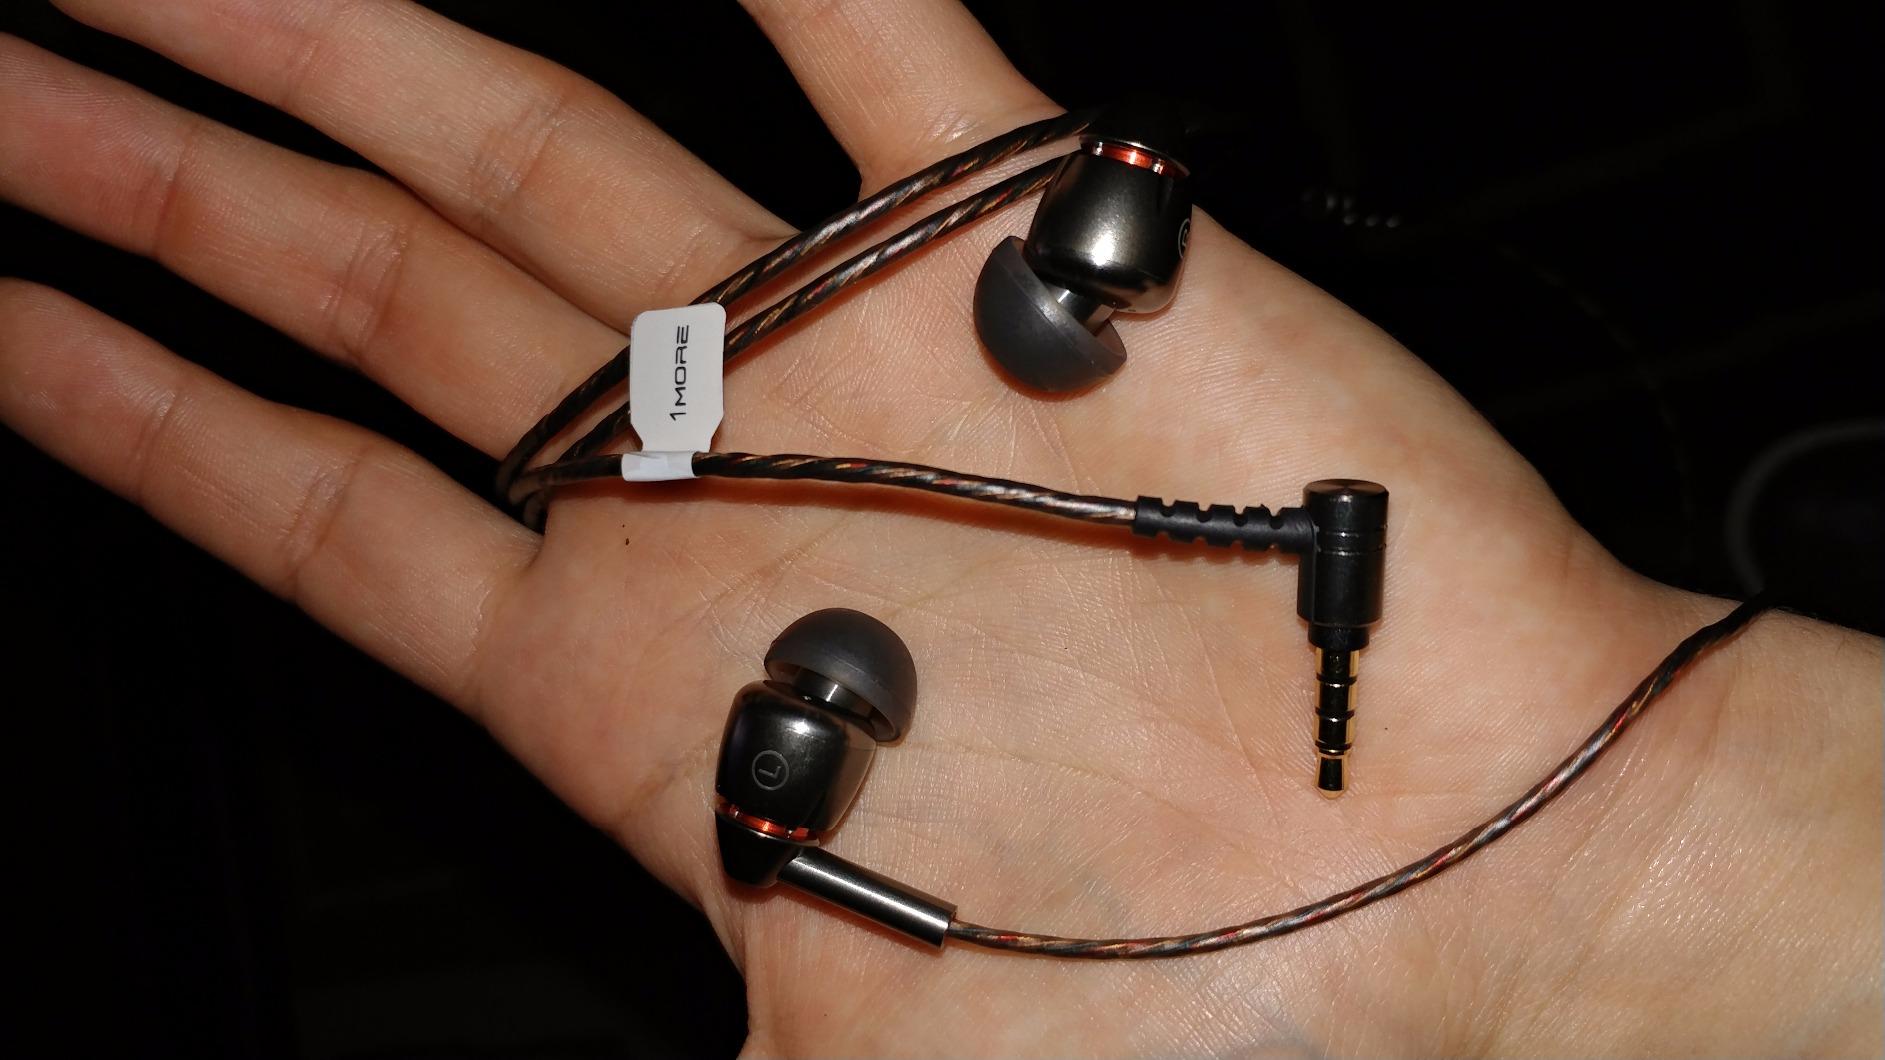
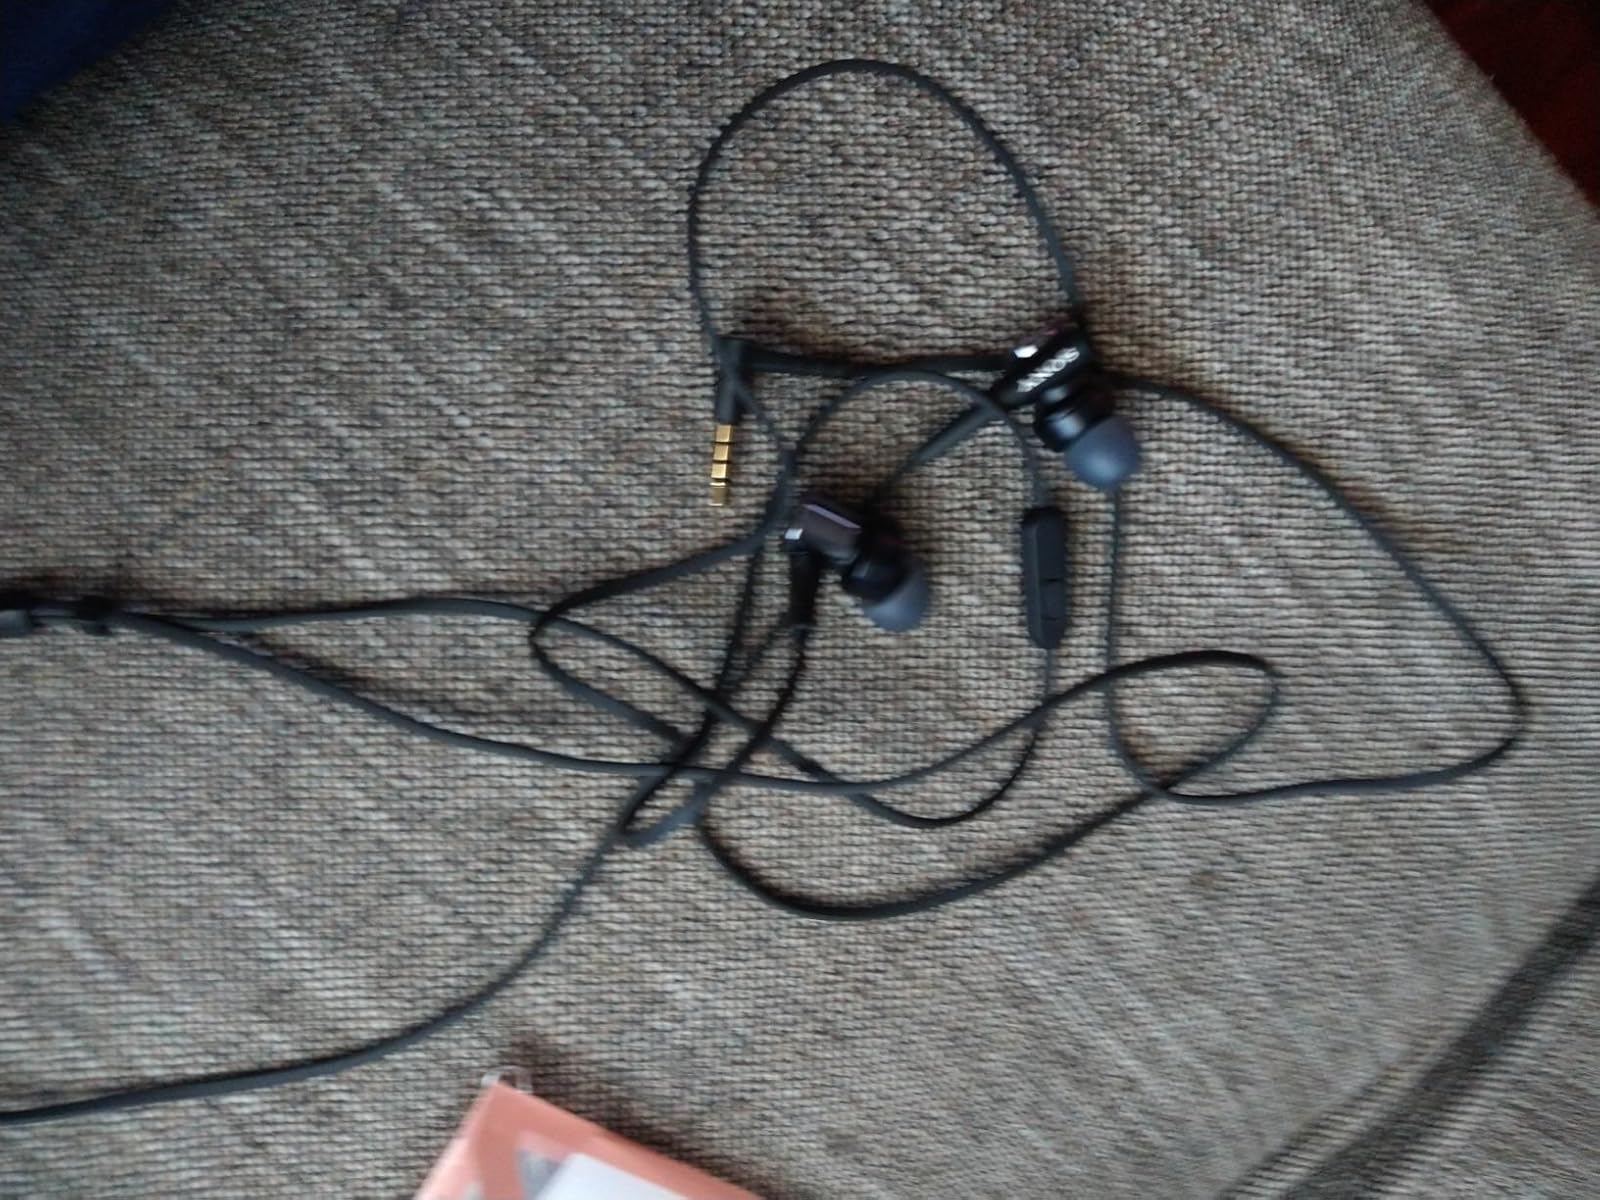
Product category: headphones
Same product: no